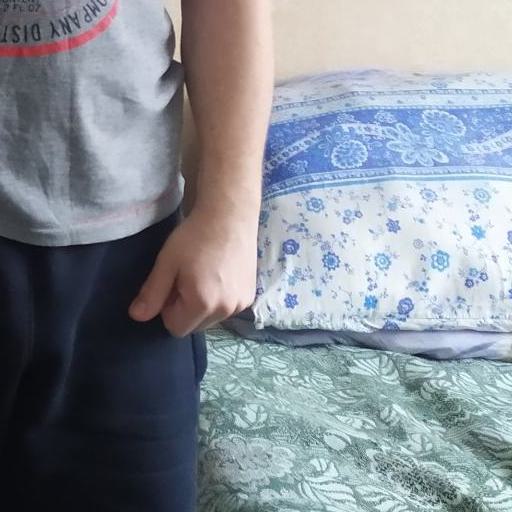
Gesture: no_gesture